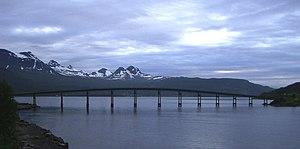
Årstein est une localité du comté de Troms, en Norvège.